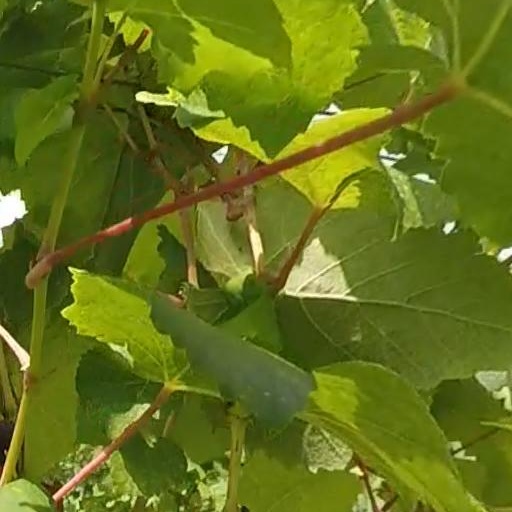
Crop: grape